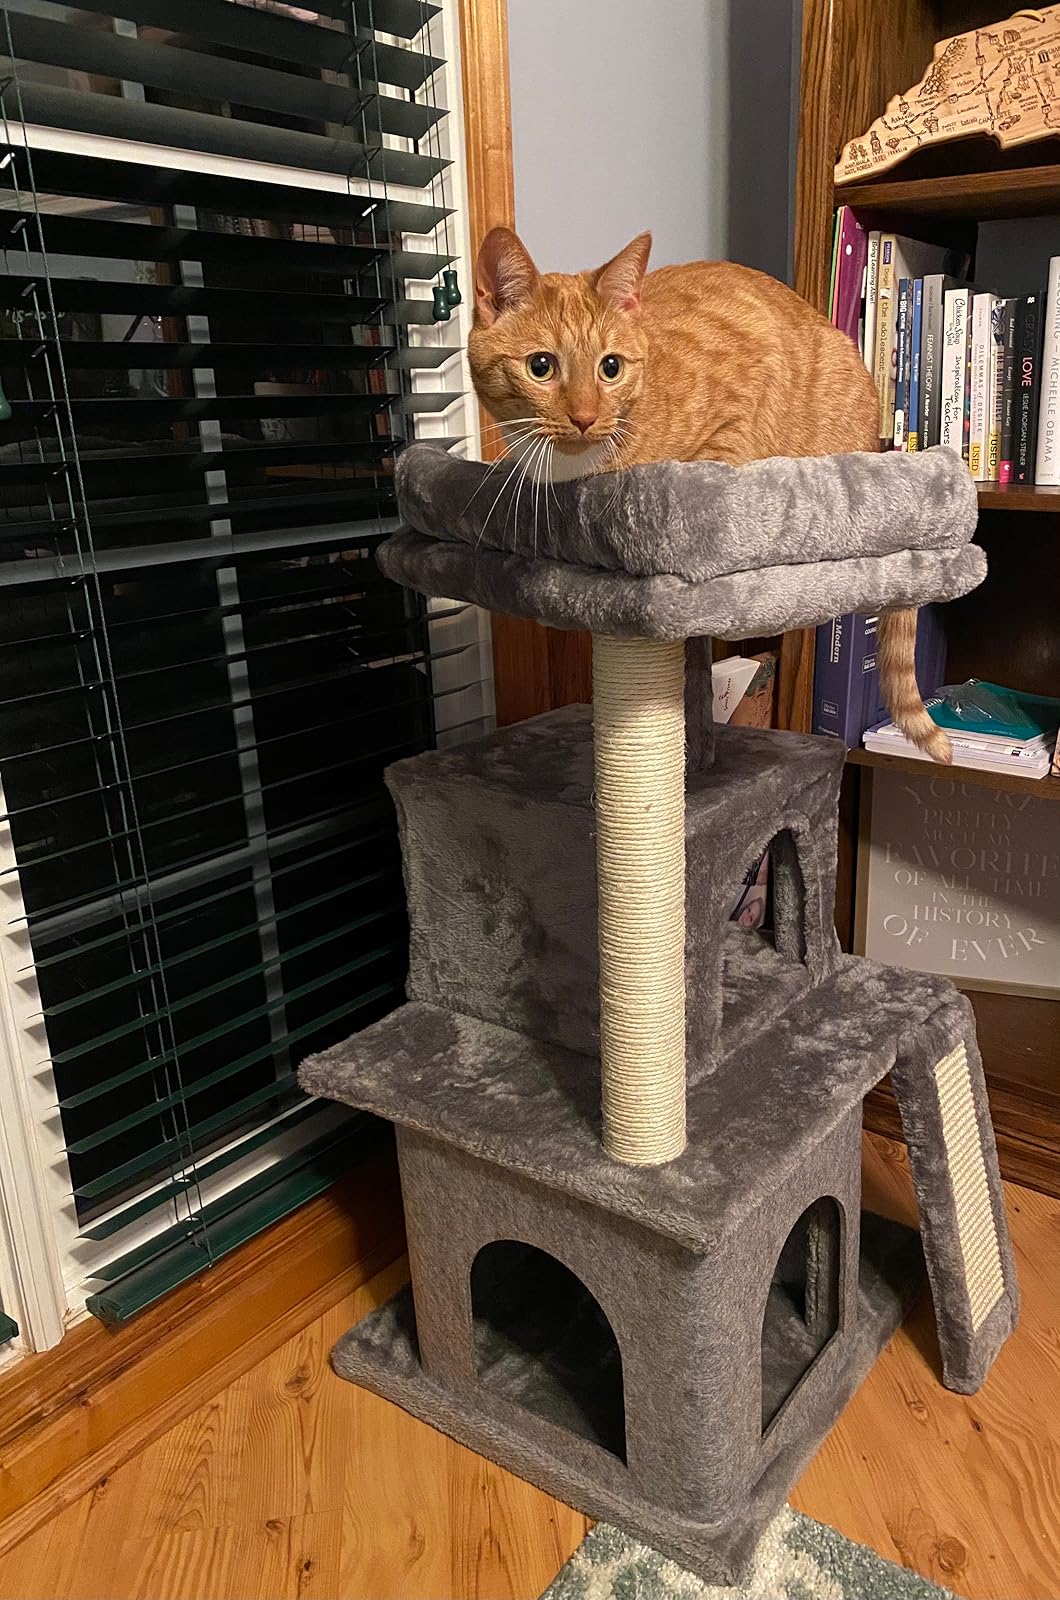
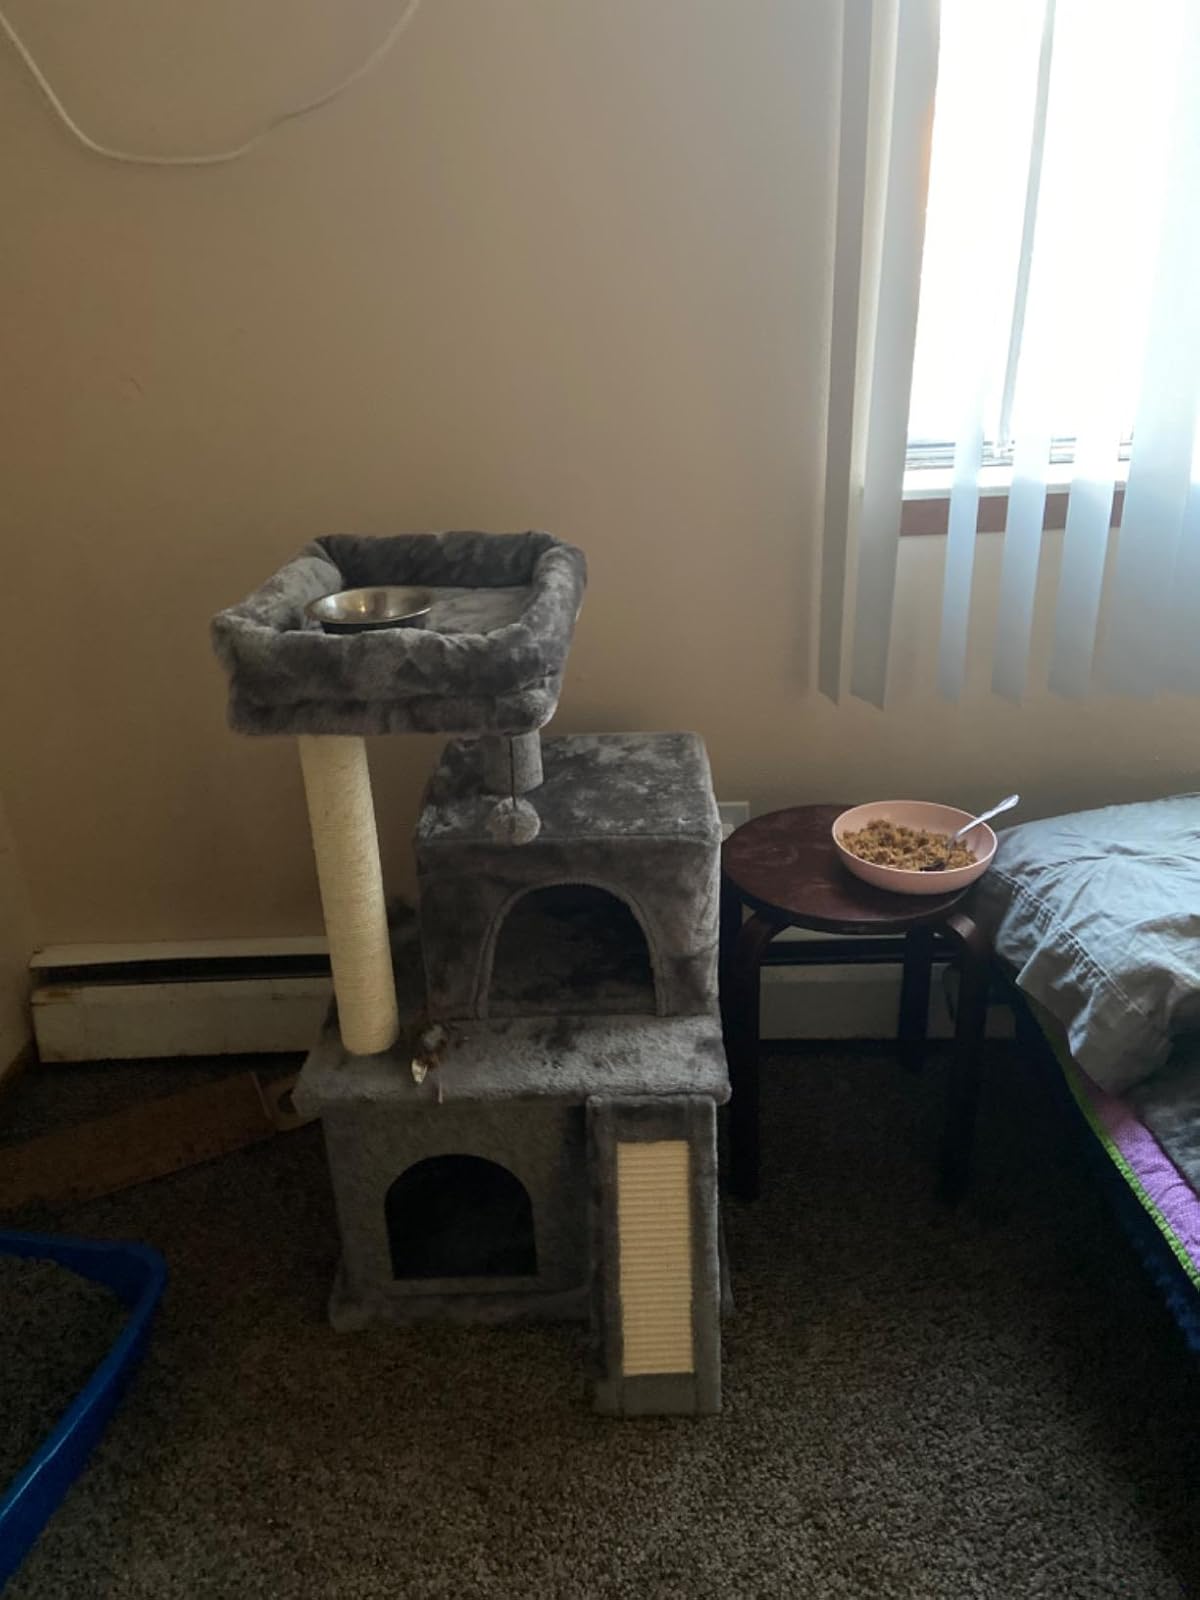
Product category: items_cat tree
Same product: yes